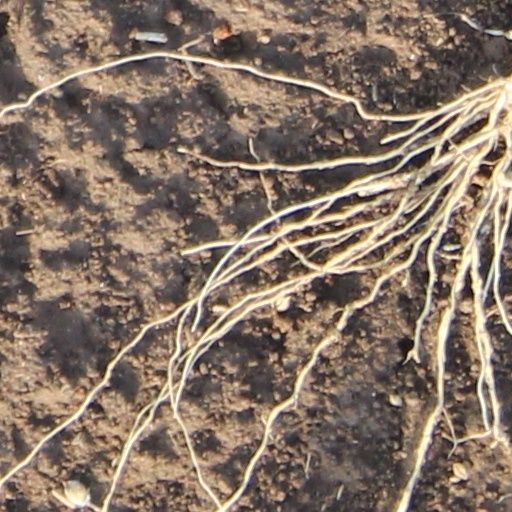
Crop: wheat